410th Air Expeditionary Wing

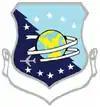
4042d Strategic Wing emblem

The precursor to the 410th Air Expeditionary Wing can be traced to 1 August 1958, when Strategic Air Command established the 4042d Strategic Wing at K. I. Sawyer AFB, Michigan as part of SAC's plan to disperse its B-52 Stratofortress heavy bombers over a larger number of bases, thus making it more difficult for the Soviet Union to knock out the entire fleet with a surprise first strike.